Karl Friedrich Küstner

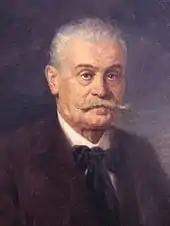
Karl Friedrich Küstner in 1931

Karl Friedrich Küstner (born in Görlitz on 22 August 1856, died 15 October 1936) was a German astronomer who also made contributions to Geodesy. In 1888, he reportedly discovered the Polar motion of the Earth. In 1910, he received the Gold Medal of the Royal Astronomical Society for cataloguing stars and detecting latitude variation.